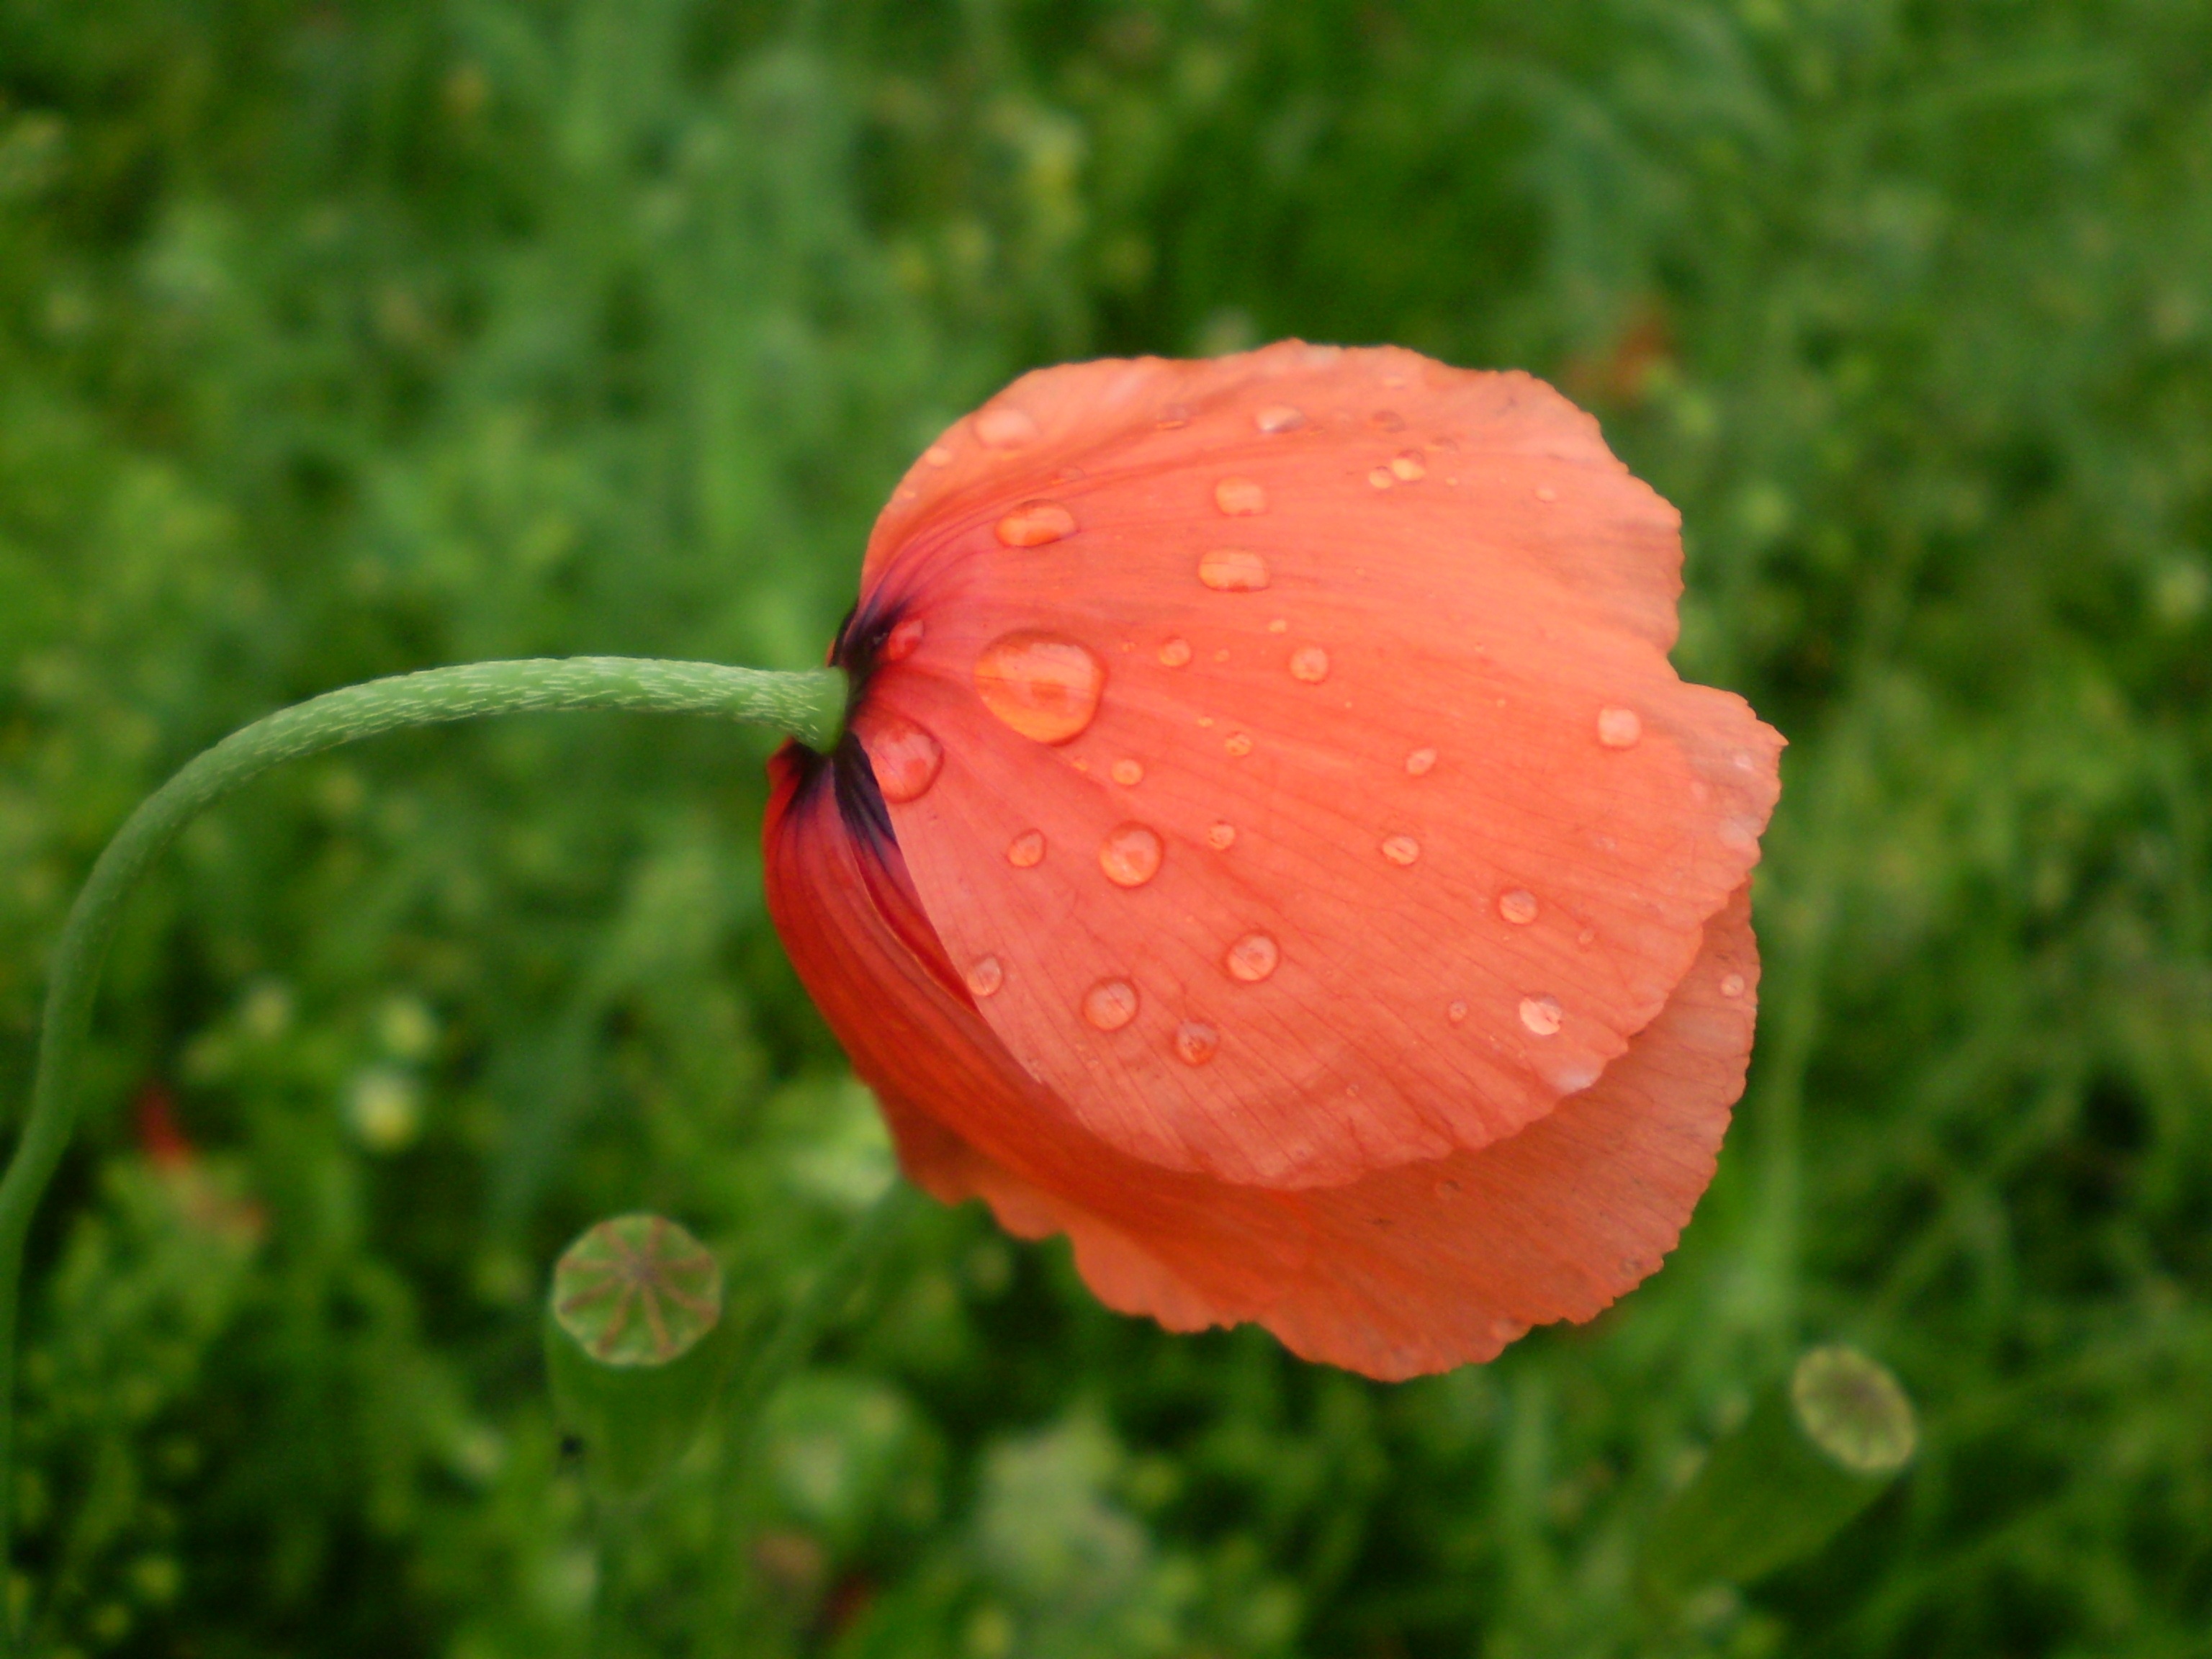
nature, blossom, plant, photography, meadow, leaf, flower, petal, village, green, red, botany, flora, eco, wildflower, flowers, close up, fields, poppy, blooms, coquelicot, macro photography, flowering plant, the stem, plant stem, land plant, poppy family